Noach

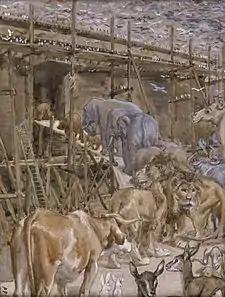
"The Animals Enter the Ark" (watercolor circa 1896–1902 by James Tissot)

Reading in Genesis 7:3 the command to take into the Ark "of the fowl also of the air, seven each," a midrash hypothesized that the command might have meant seven of each kind of animal (three of one gender and four of the other). But then one of them would lack a mate. Hence the midrash concluded that God meant seven males and seven females. Of course God did not need them, but they were to come (in the words of Genesis 7:3) "to keep seed alive upon the face of all the earth."